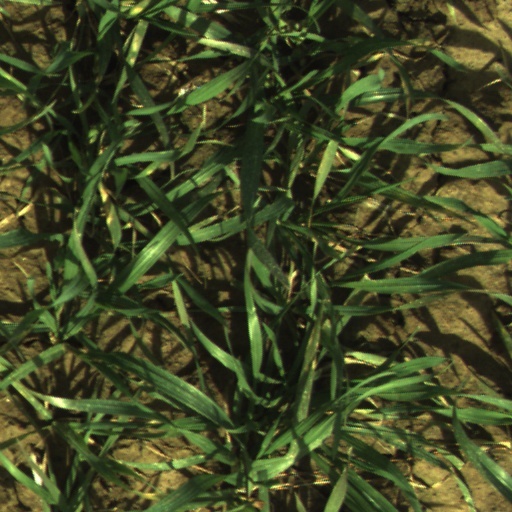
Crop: wheat